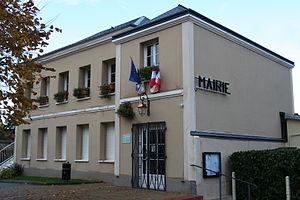
Mairie de Saint-Martin-du-Manoir.
Saint-Martin-du-Manoir est une commune française située dans le département de la Seine-Maritime en région Normandie.